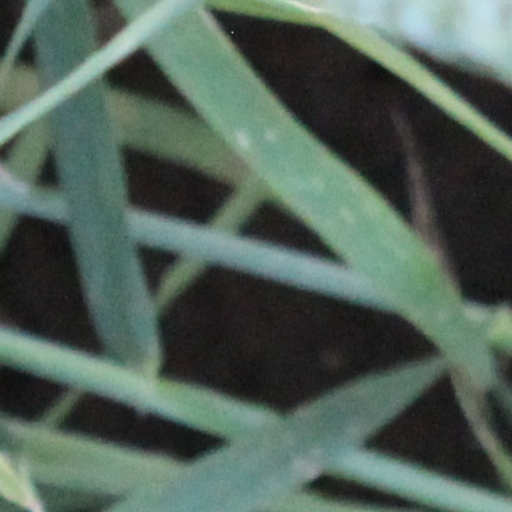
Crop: wheat